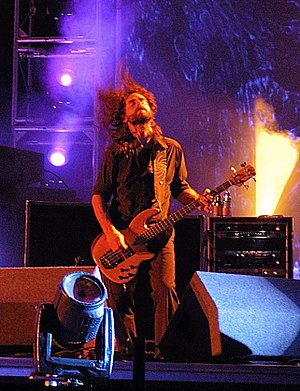
Justin Chancellor
Justin Gunnar Walter Chancellor er en britisk-født musiker, som på nuværende tidspunkt er bassist i det amerikanske rock-band Tool og tidligere medlem af Peach. Chancellor er af norsk og britisk herkomst. Siden han flyttede til USA med sin forpligtelse i hans musikalske projekter, åbnede han og hans kone Shelee en butik ved navn Lobal Orning i Topanga, Californien, som var dedikeret til musik, litteratur og film.